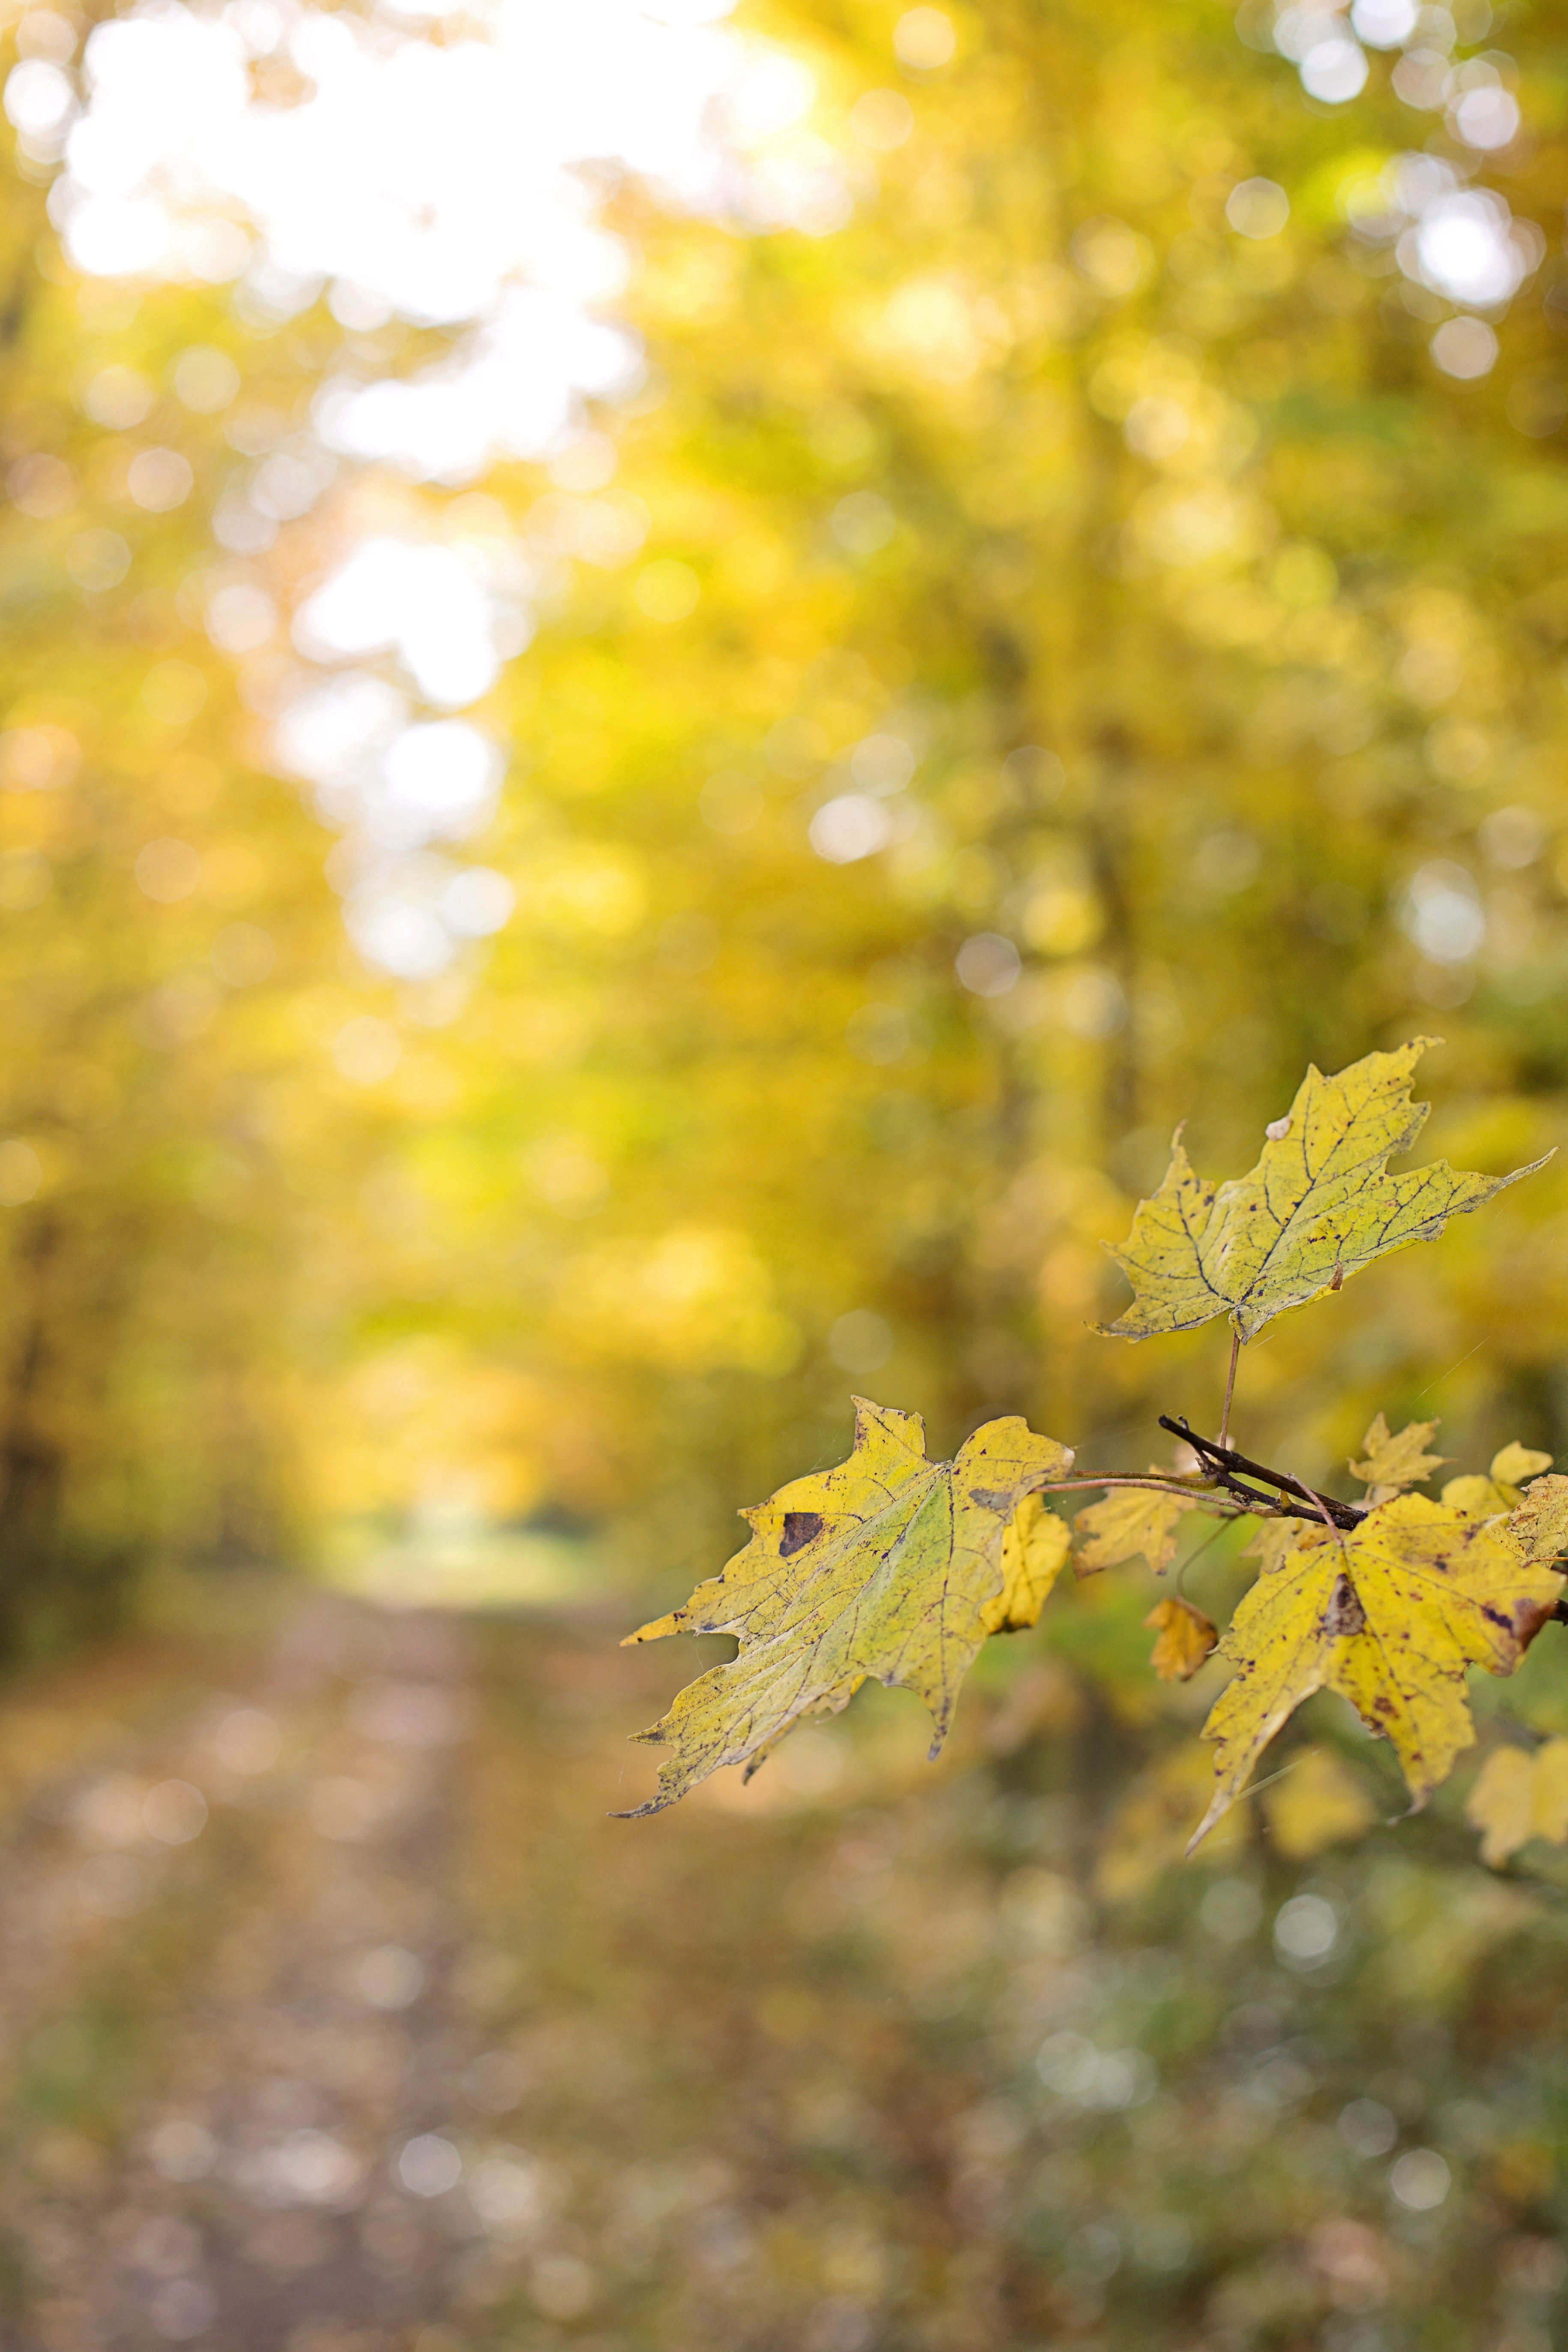
tree, nature, forest, branch, blossom, plant, meadow, sunlight, leaf, fall, flower, green, golden, produce, autumn, botany, colorful, yellow, flora, season, leaves, deciduous, woodland, flowering plant, woody plant, land plant